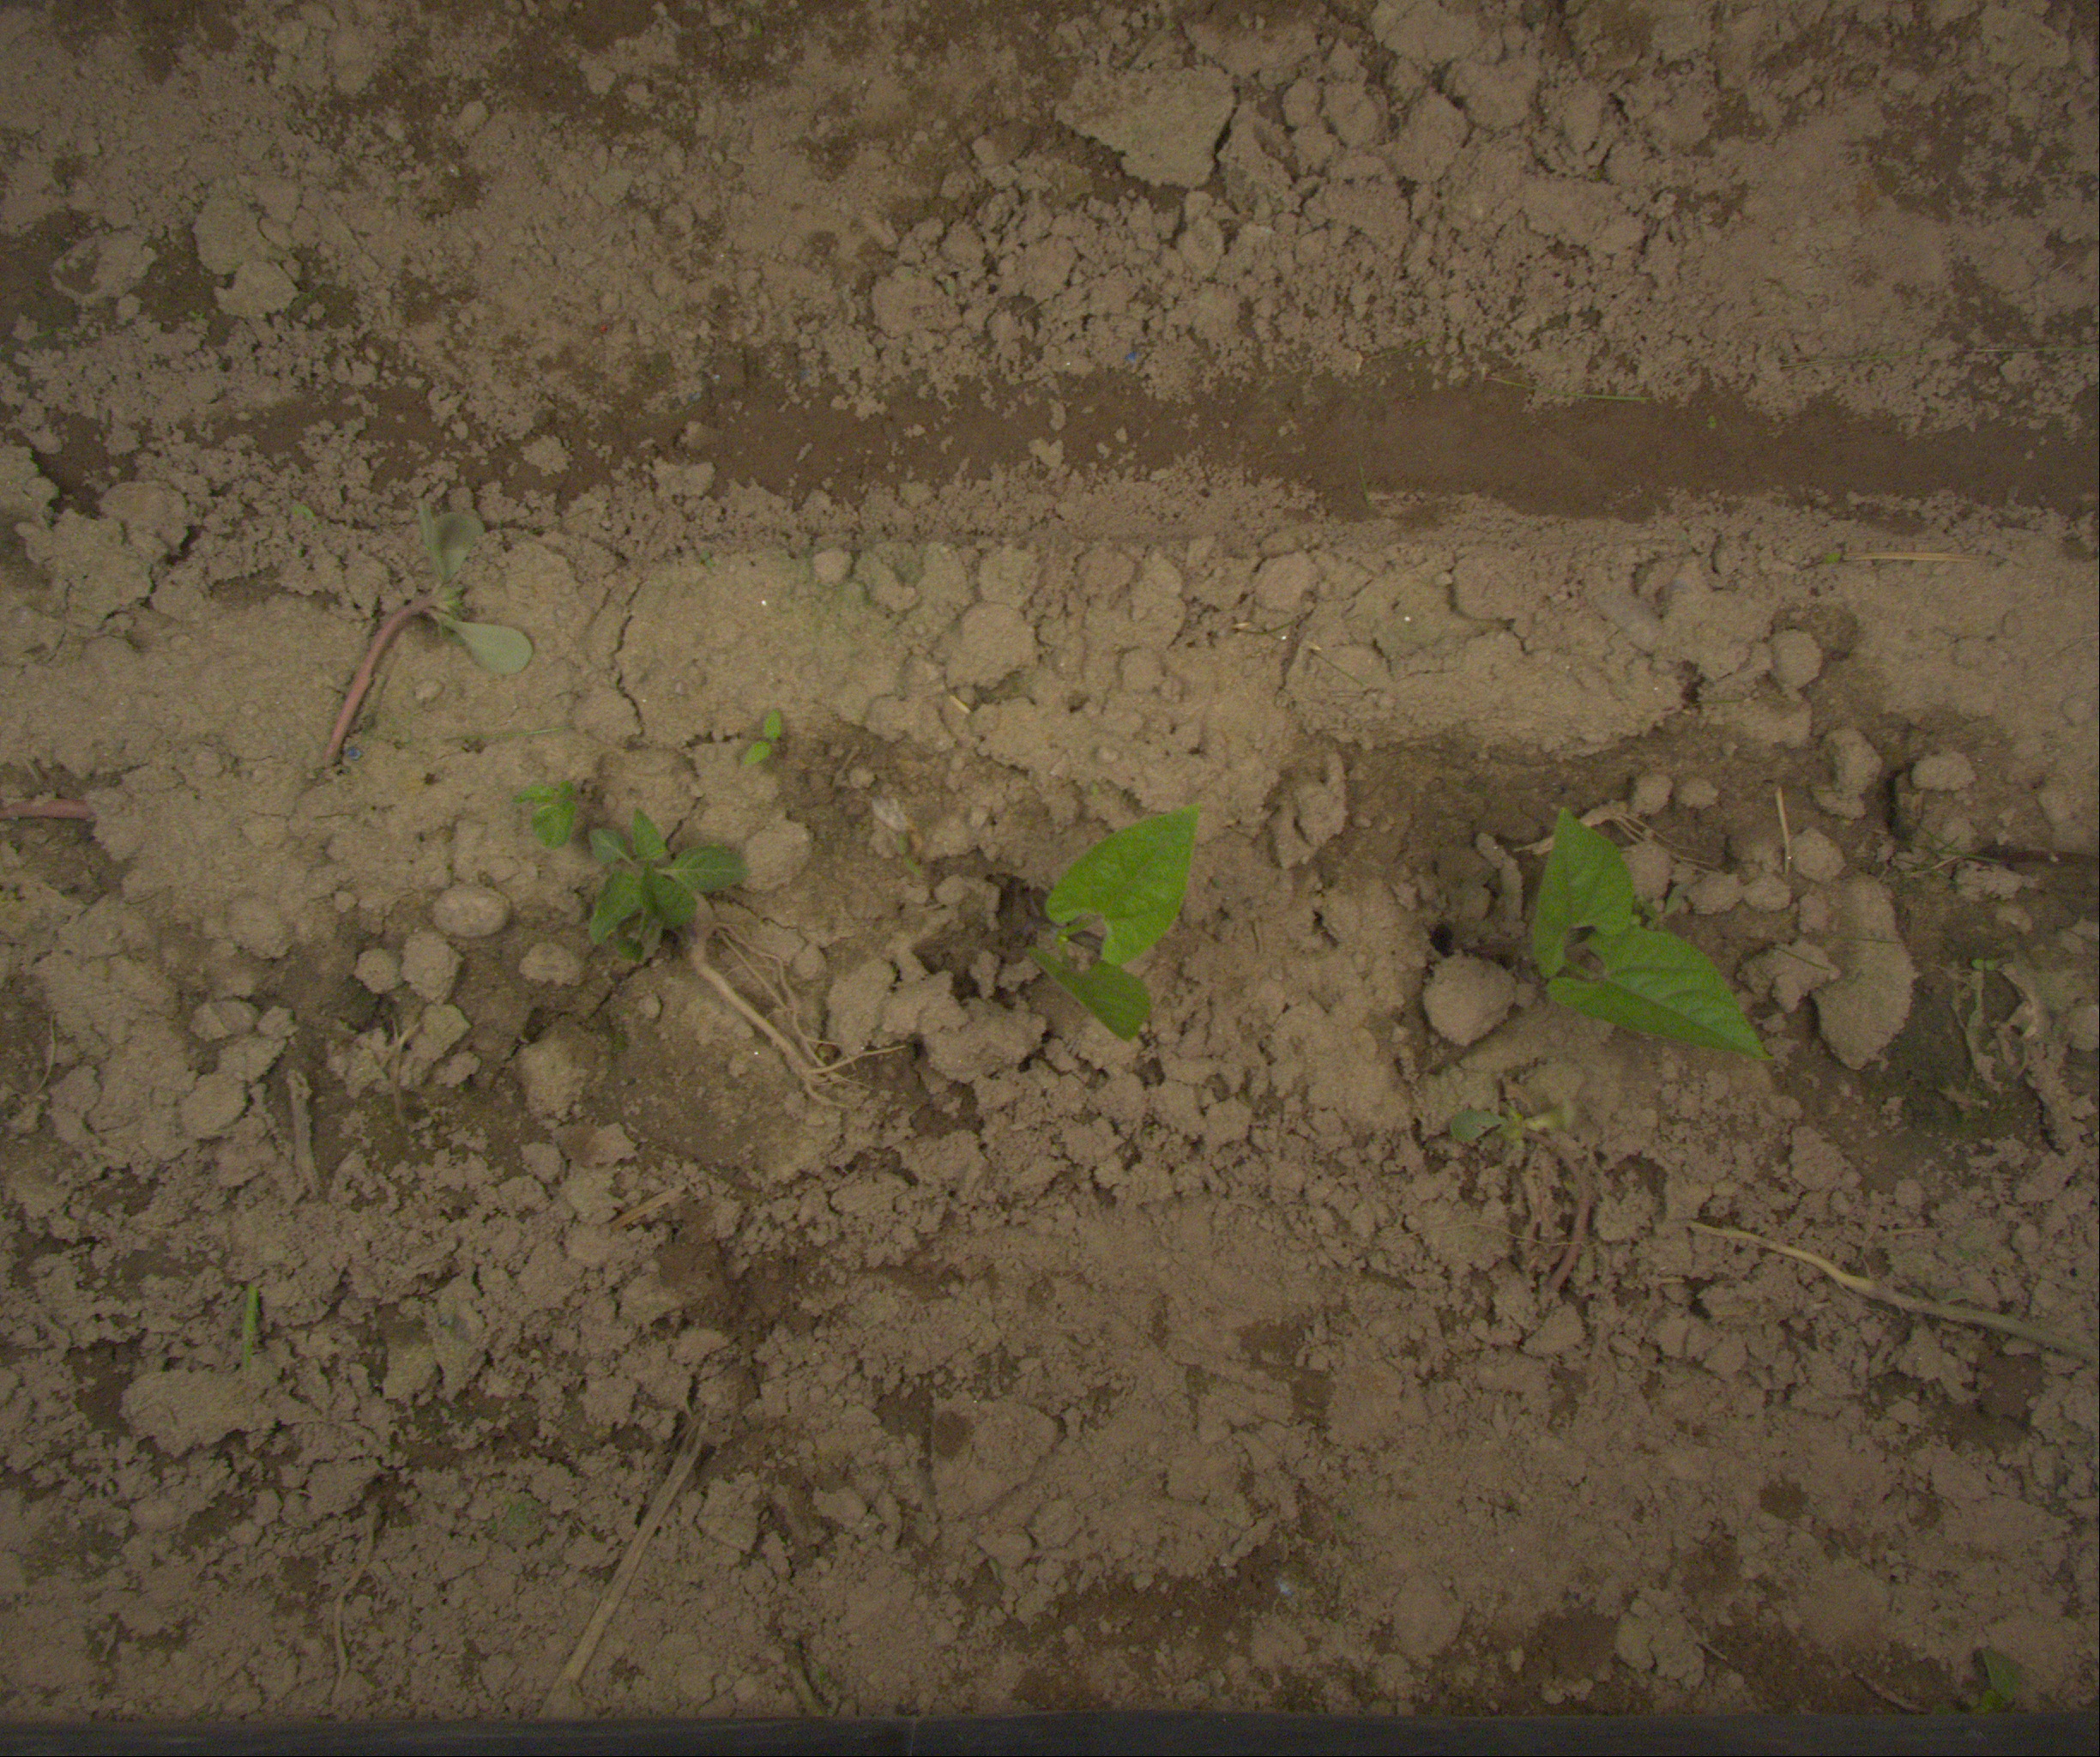
Crop: bean
Objects: bean, bean, stem_bean, stem_bean